Wellgate Centre

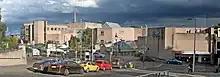
Victoria Road entrance of Wellgate Centre and Central Library (left) in 2015.

The Wellgate Shopping Centre is one of the two main shopping centres located in the city centre of Dundee, Scotland, the other being the Overgate Centre.